First Unitarian Church of Rochester

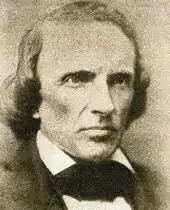
William Henry Channing

A prominent minister of First Unitarian during this unsettled period was William Henry Channing, who served from 1853 to 1854. Nationally known as a supporter of social reform, he attended the first National Woman's Rights Convention in Worcester, Massachusetts in 1850 and served on the central committee that coordinated national conventions and other women's rights activities in the following years. In Rochester he worked closely with Susan B. Anthony, writing the call for the Women's Rights Convention she organized there in 1853 and playing a leading role in it. At the 1854 New York State Women's Rights Convention in Albany, which Anthony also organized, he, along with Ernestine Rose, presented petitions to the New York State Assembly that the movement had gathered. He wrote one of the two appeals that Anthony circulated as part of her women's suffrage work in New York state.